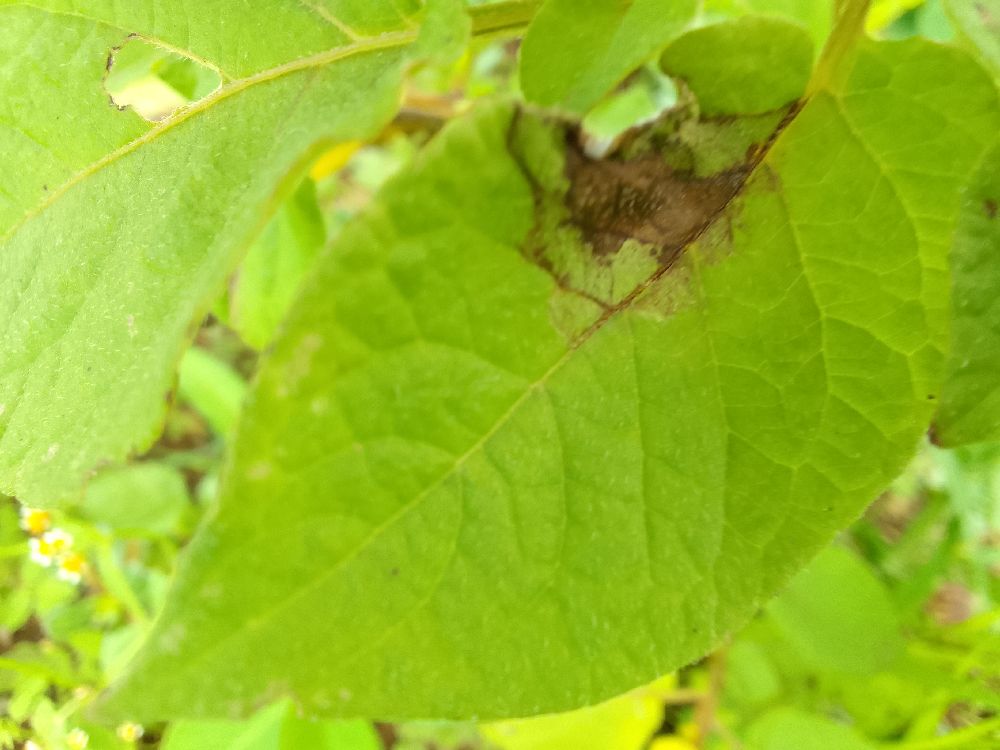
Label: Late blight